Answer in natural language. Consider the 3D positions of the objects in the scene and not just the 2D positions in the image. Is the centerpoint of  wall paint (highlighted by a blue box) at a higher height than Doorway (highlighted by a green box)? Choose between the following options: yes or no
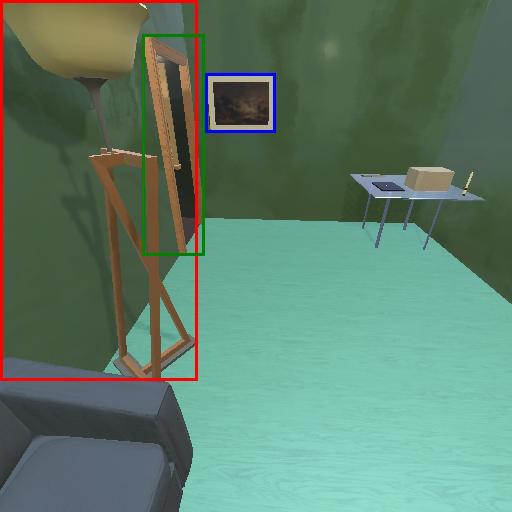
<answer>yes</answer>